Armor-piercing bullet

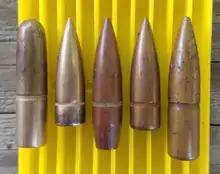
The .30 caliber (7.62 mm) armor-piercing bullet on the right has a copper jacket enclosing a hardened penetrator, but externally resembles the other four lead-core bullets.

Armor-piercing bullets for rifle and handgun cartridges are designed to penetrate ballistic armor and protective shields intended to stop or deflect conventional bullets. Although bullet design is an important factor with regard to armor penetration, the ability of any given projectile to penetrate ballistic armor increases with increasing velocity. Rifle cartridges typically discharge bullets at higher muzzle velocity than handgun cartridges due to larger propellant charge. However, even the same cartridge (one that is interchangeable between specific rifles and handguns) fired from a rifle will, in almost all common cases, have a higher velocity than when fired from a handgun. This is due to the longer period of acceleration available within the longer gun barrel of rifles, which allow adequate time for the propellant to fully ignite before the projectile exits the barrel. For this reason, bullets fired from rifles may be more capable of piercing armor than similar or identical bullets fired from handguns. In addition, a small-caliber bullet has higher sectional density than a larger-caliber bullet of the same weight, and thus is more capable of defeating body armor.